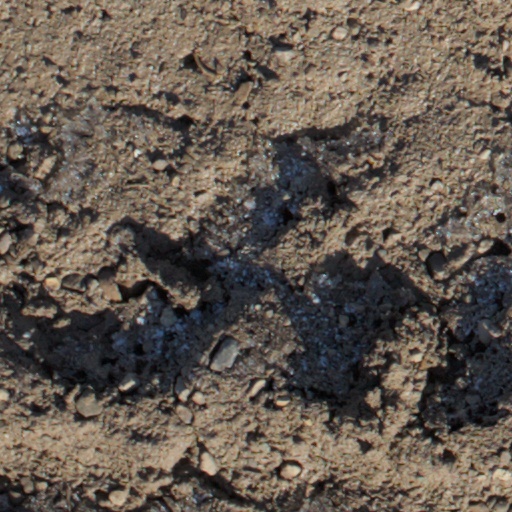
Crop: wheat